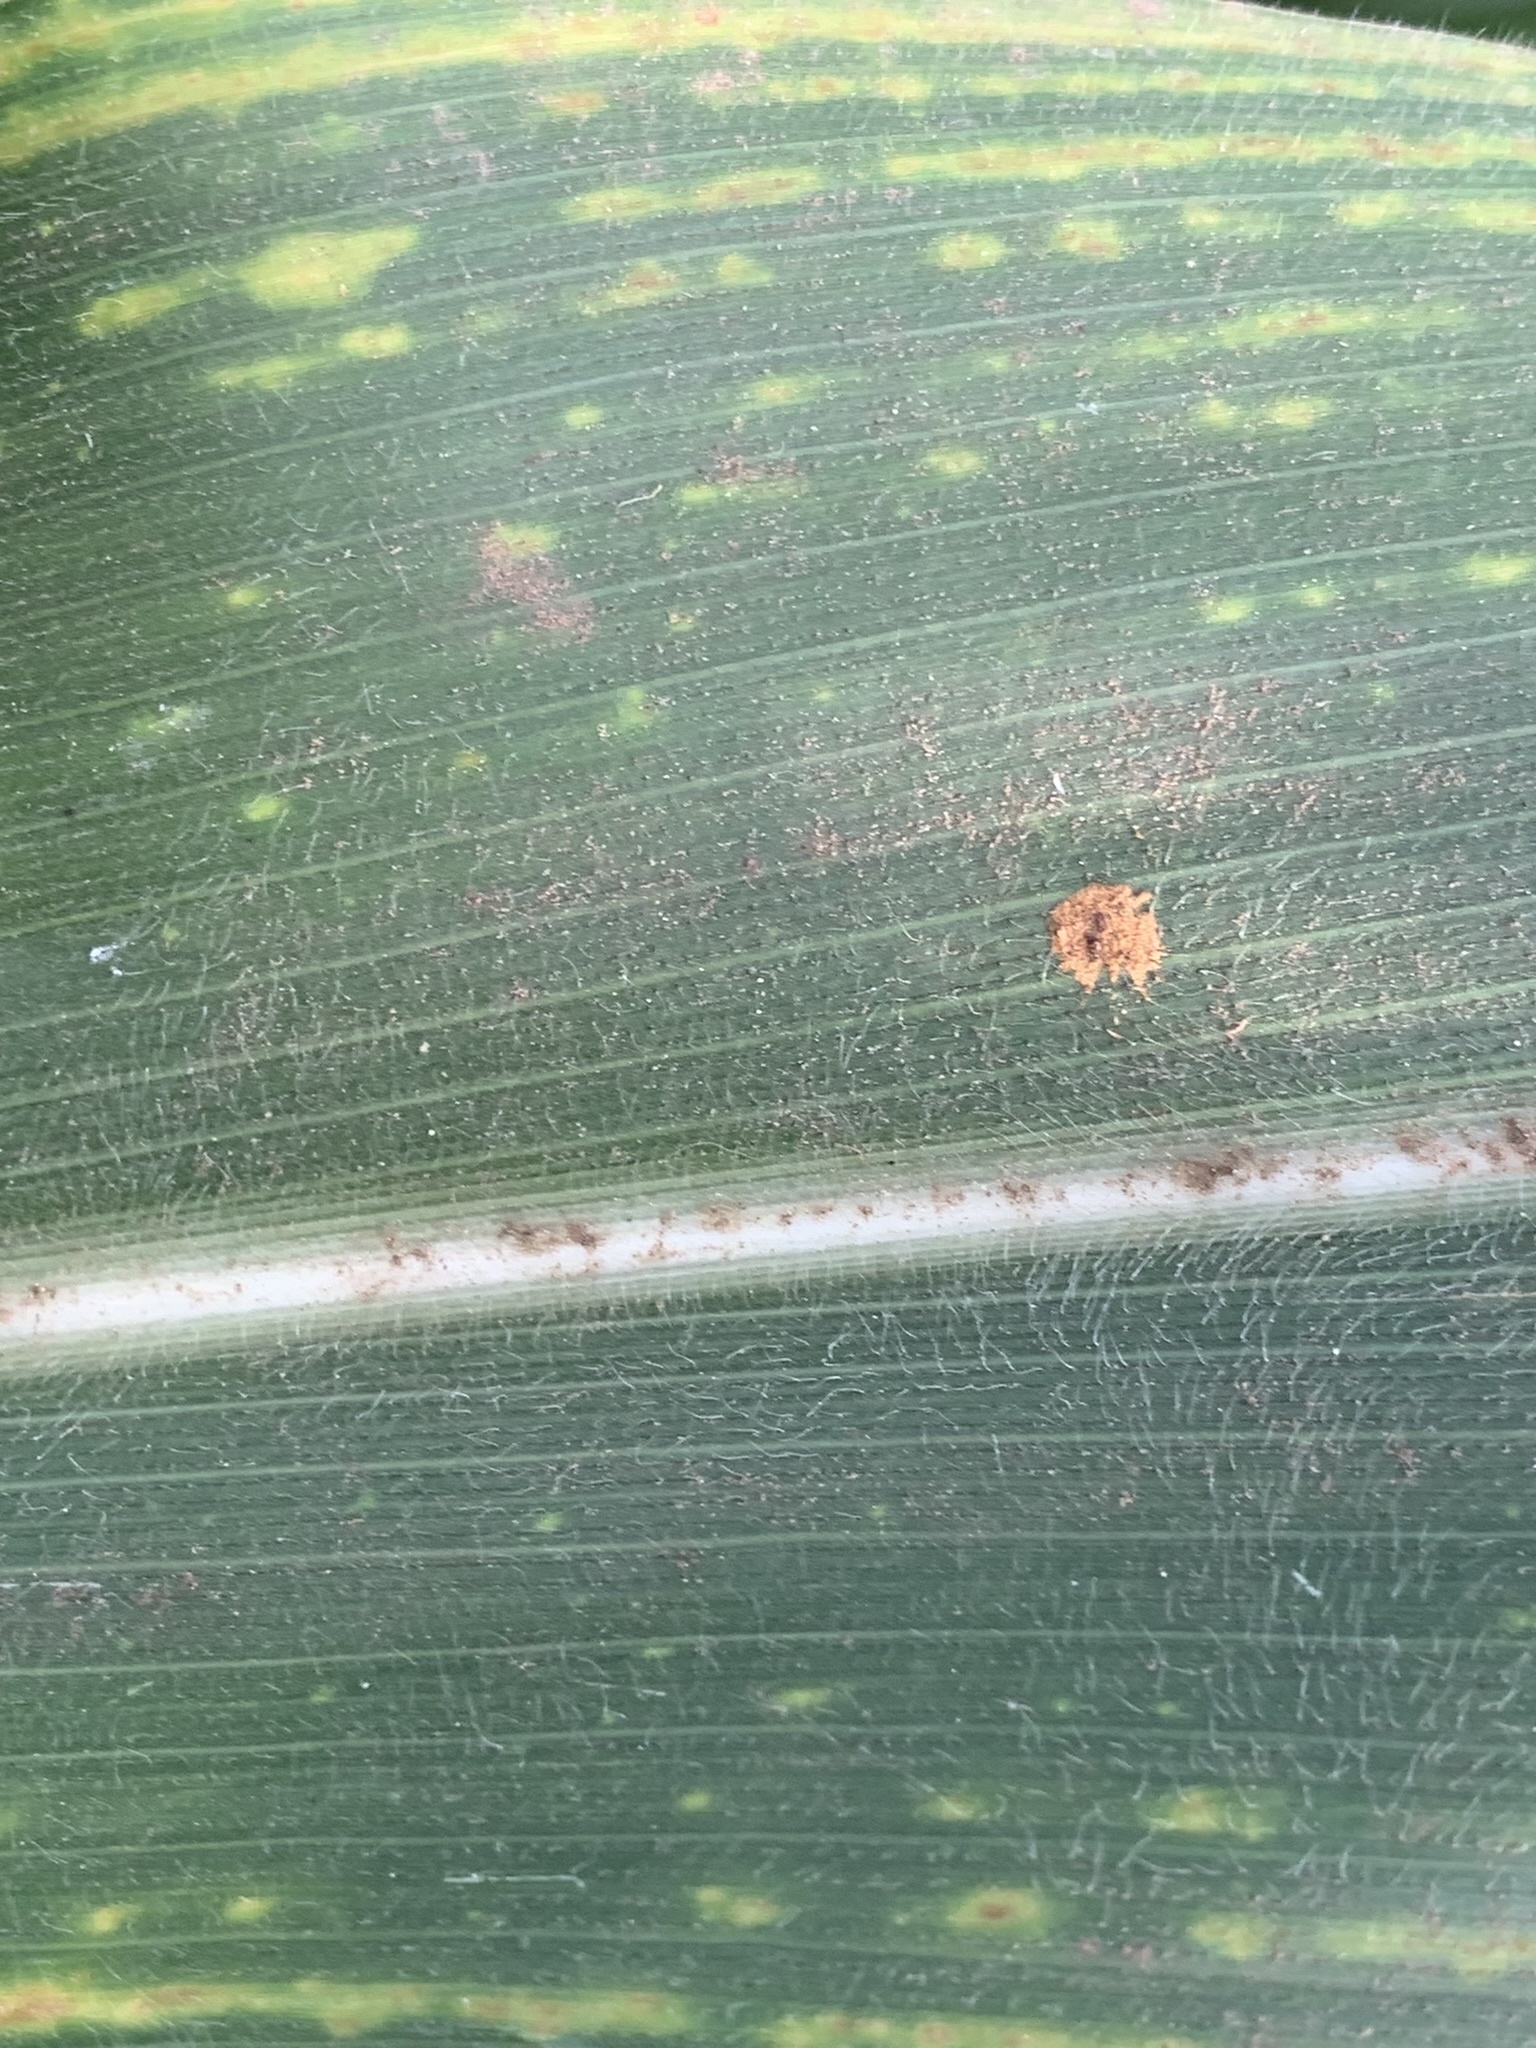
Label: MLN